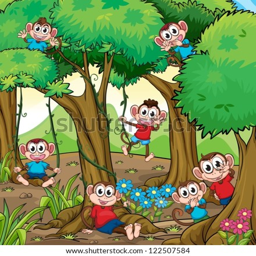
illustration of monkeys playing in the jungle